American Music Award for Favorite Soul/R&B Album

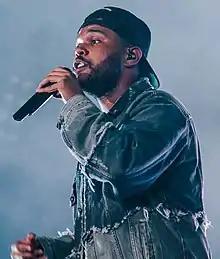
"Hurry Up Tomorrow" by the Weeknd is the most recent recipient.

The American Music Award for Favorite Album – Soul/R&B has been awarded since 1974. Years reflect the year in which the awards were presented, for works released in the previous year (until 2003 onward when awards were handed out on November of the same year). The all-time winner in this category is Michael Jackson with 4 wins. Beyoncé has the most nominations with 7. While the start and end dates for the usage of the category Favorite Black Album are unclear, in 1985 the name was used for the award Prince was given for his album Purple Rain.